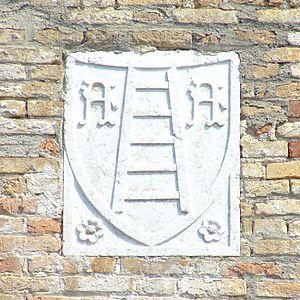
La famille Della Scala, appelée également en italien famiglia scaligera ou gli Scaligeri, est une dynastie qui gouverne la cité de Vérone, en Italie, durant 125 ans, de 1262 à 1387. De nombreux membres de cette famille exercent des fonctions militaires, politiques et administratives dans les communes, puis les seigneuries de Vénétie dès le XIIIᵉ siècle et imposent progressivement leur seigneurie à Vérone, puis à Vicence. À leur apogée, les Della Scala n'ont pas d'égal en puissance et en richesse parmi les princes d'Italie.